Cue Card (horse)

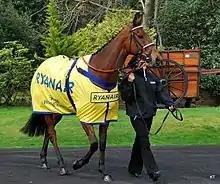
Cue Card at Sandown in 2013

Cue Card (30 April 2006 – 23 December 2022) was a British Thoroughbred racehorse. A specialist steeplechaser, he won fifteen of his thirty-three races, including nine at Grade I level.